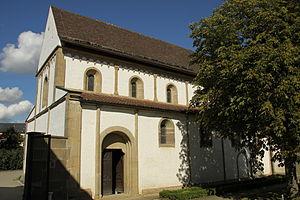
Les abbayes de la grande et petite Comburg ont été des établissements religieux, respectivement fondés aux XIᵉ et XIIᵉ siècles sur un promontoire rocheux ou sur un versant de la vallée du Kocher au niveau du village de Steinbach, annexe de la communauté de communes de Schwäbisch Hall. La première et plus grande abbaye fut un monastère bénédictin masculin avant de devenir un chapitre collégial noble ; la seconde fut initialement un couvent de femmes soumis à la règle bénédictine, puis une prévôté de l’abbaye de la grande Comburg, puis un couvent de capucins et enfin brièvement un couvent de sœurs franciscaines.